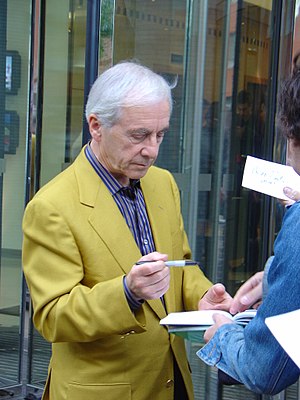
Andrew Sachs
Andrew Sachs var en tysk-britisk skuespiller, han er bedst kendt for sin rolle som Manuel i Halløj på badehotellet.